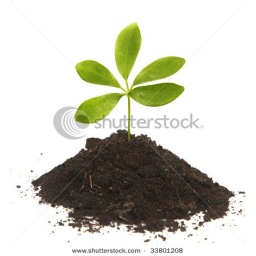
stock photo : Small green plant with five leaves in a small group of the dark earth